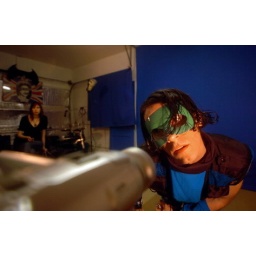
shooting a scene for my film in the blue screen studio I built in my garage